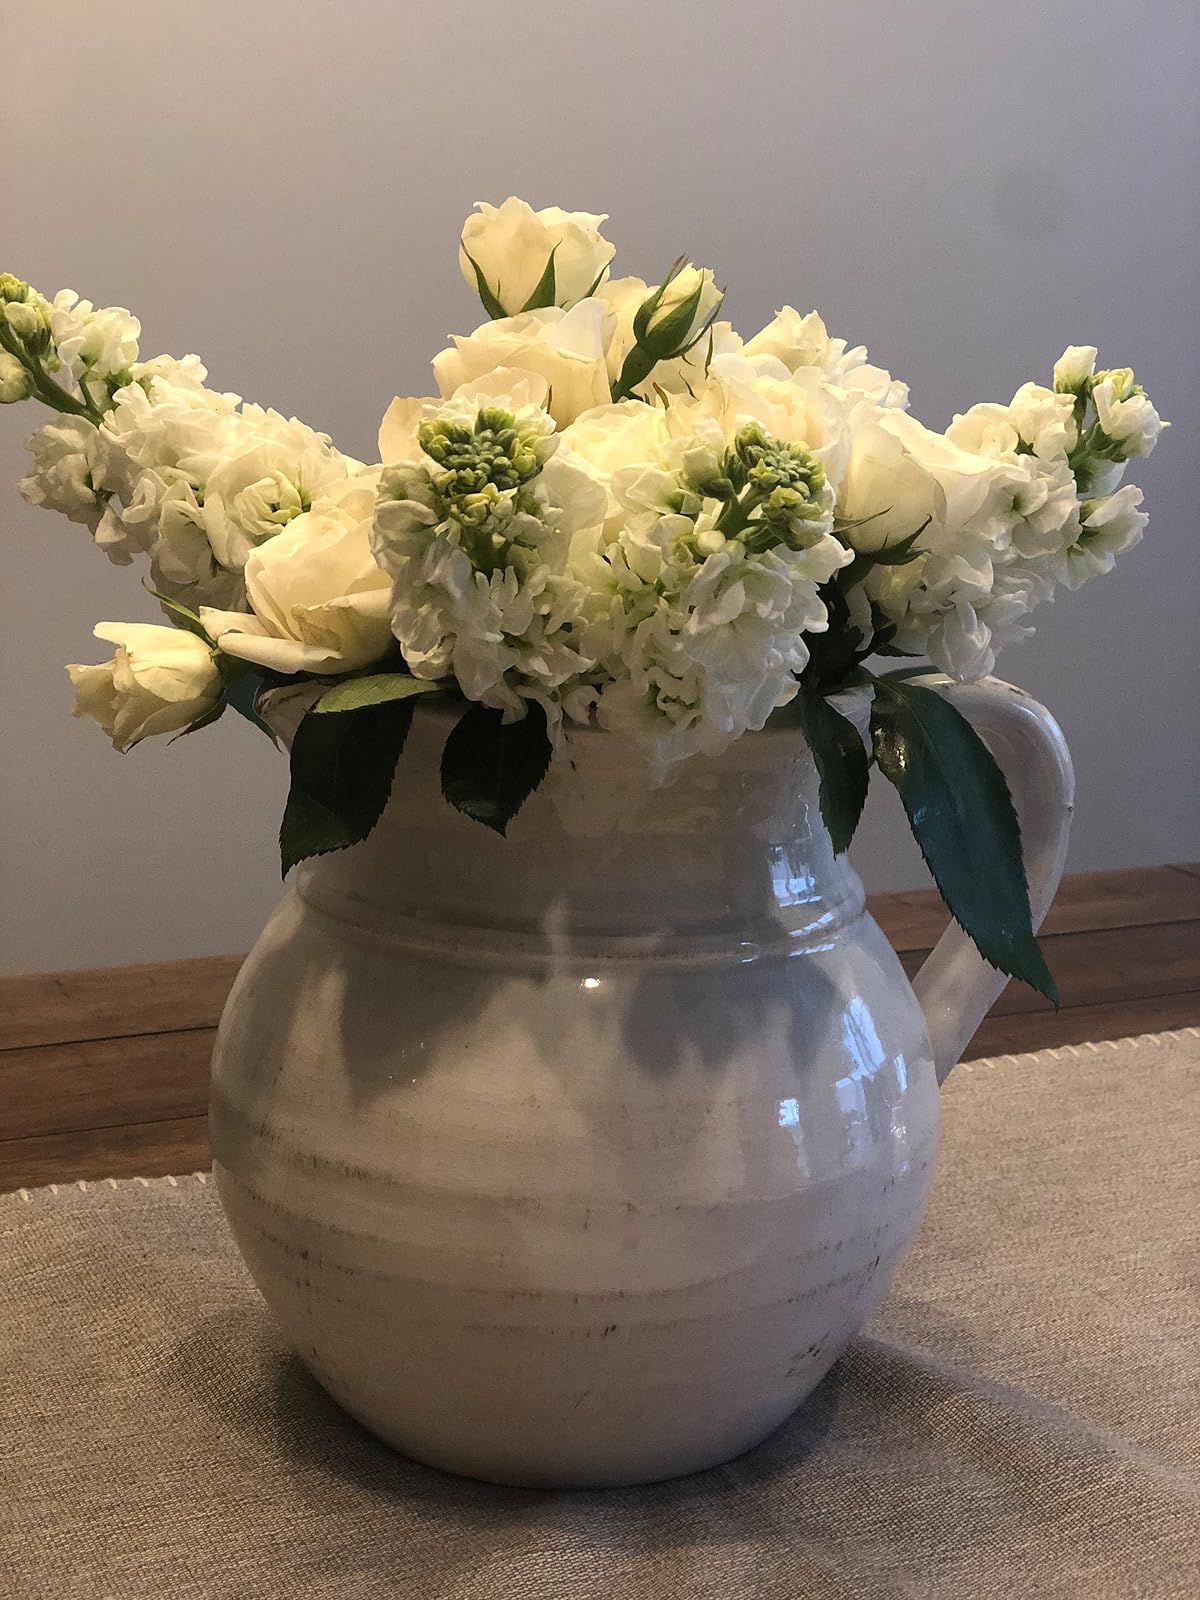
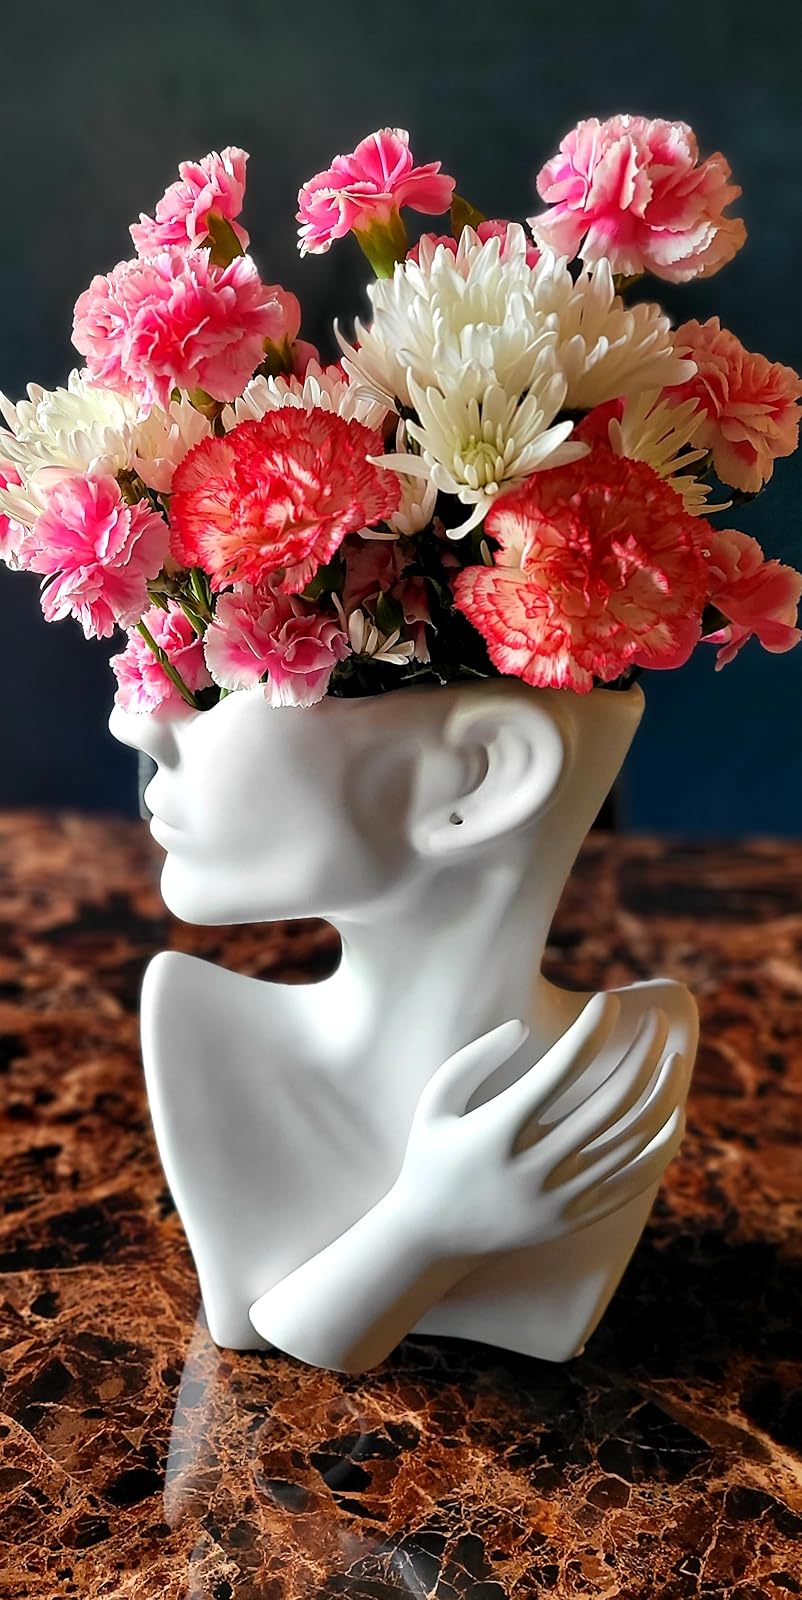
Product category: vase
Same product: no